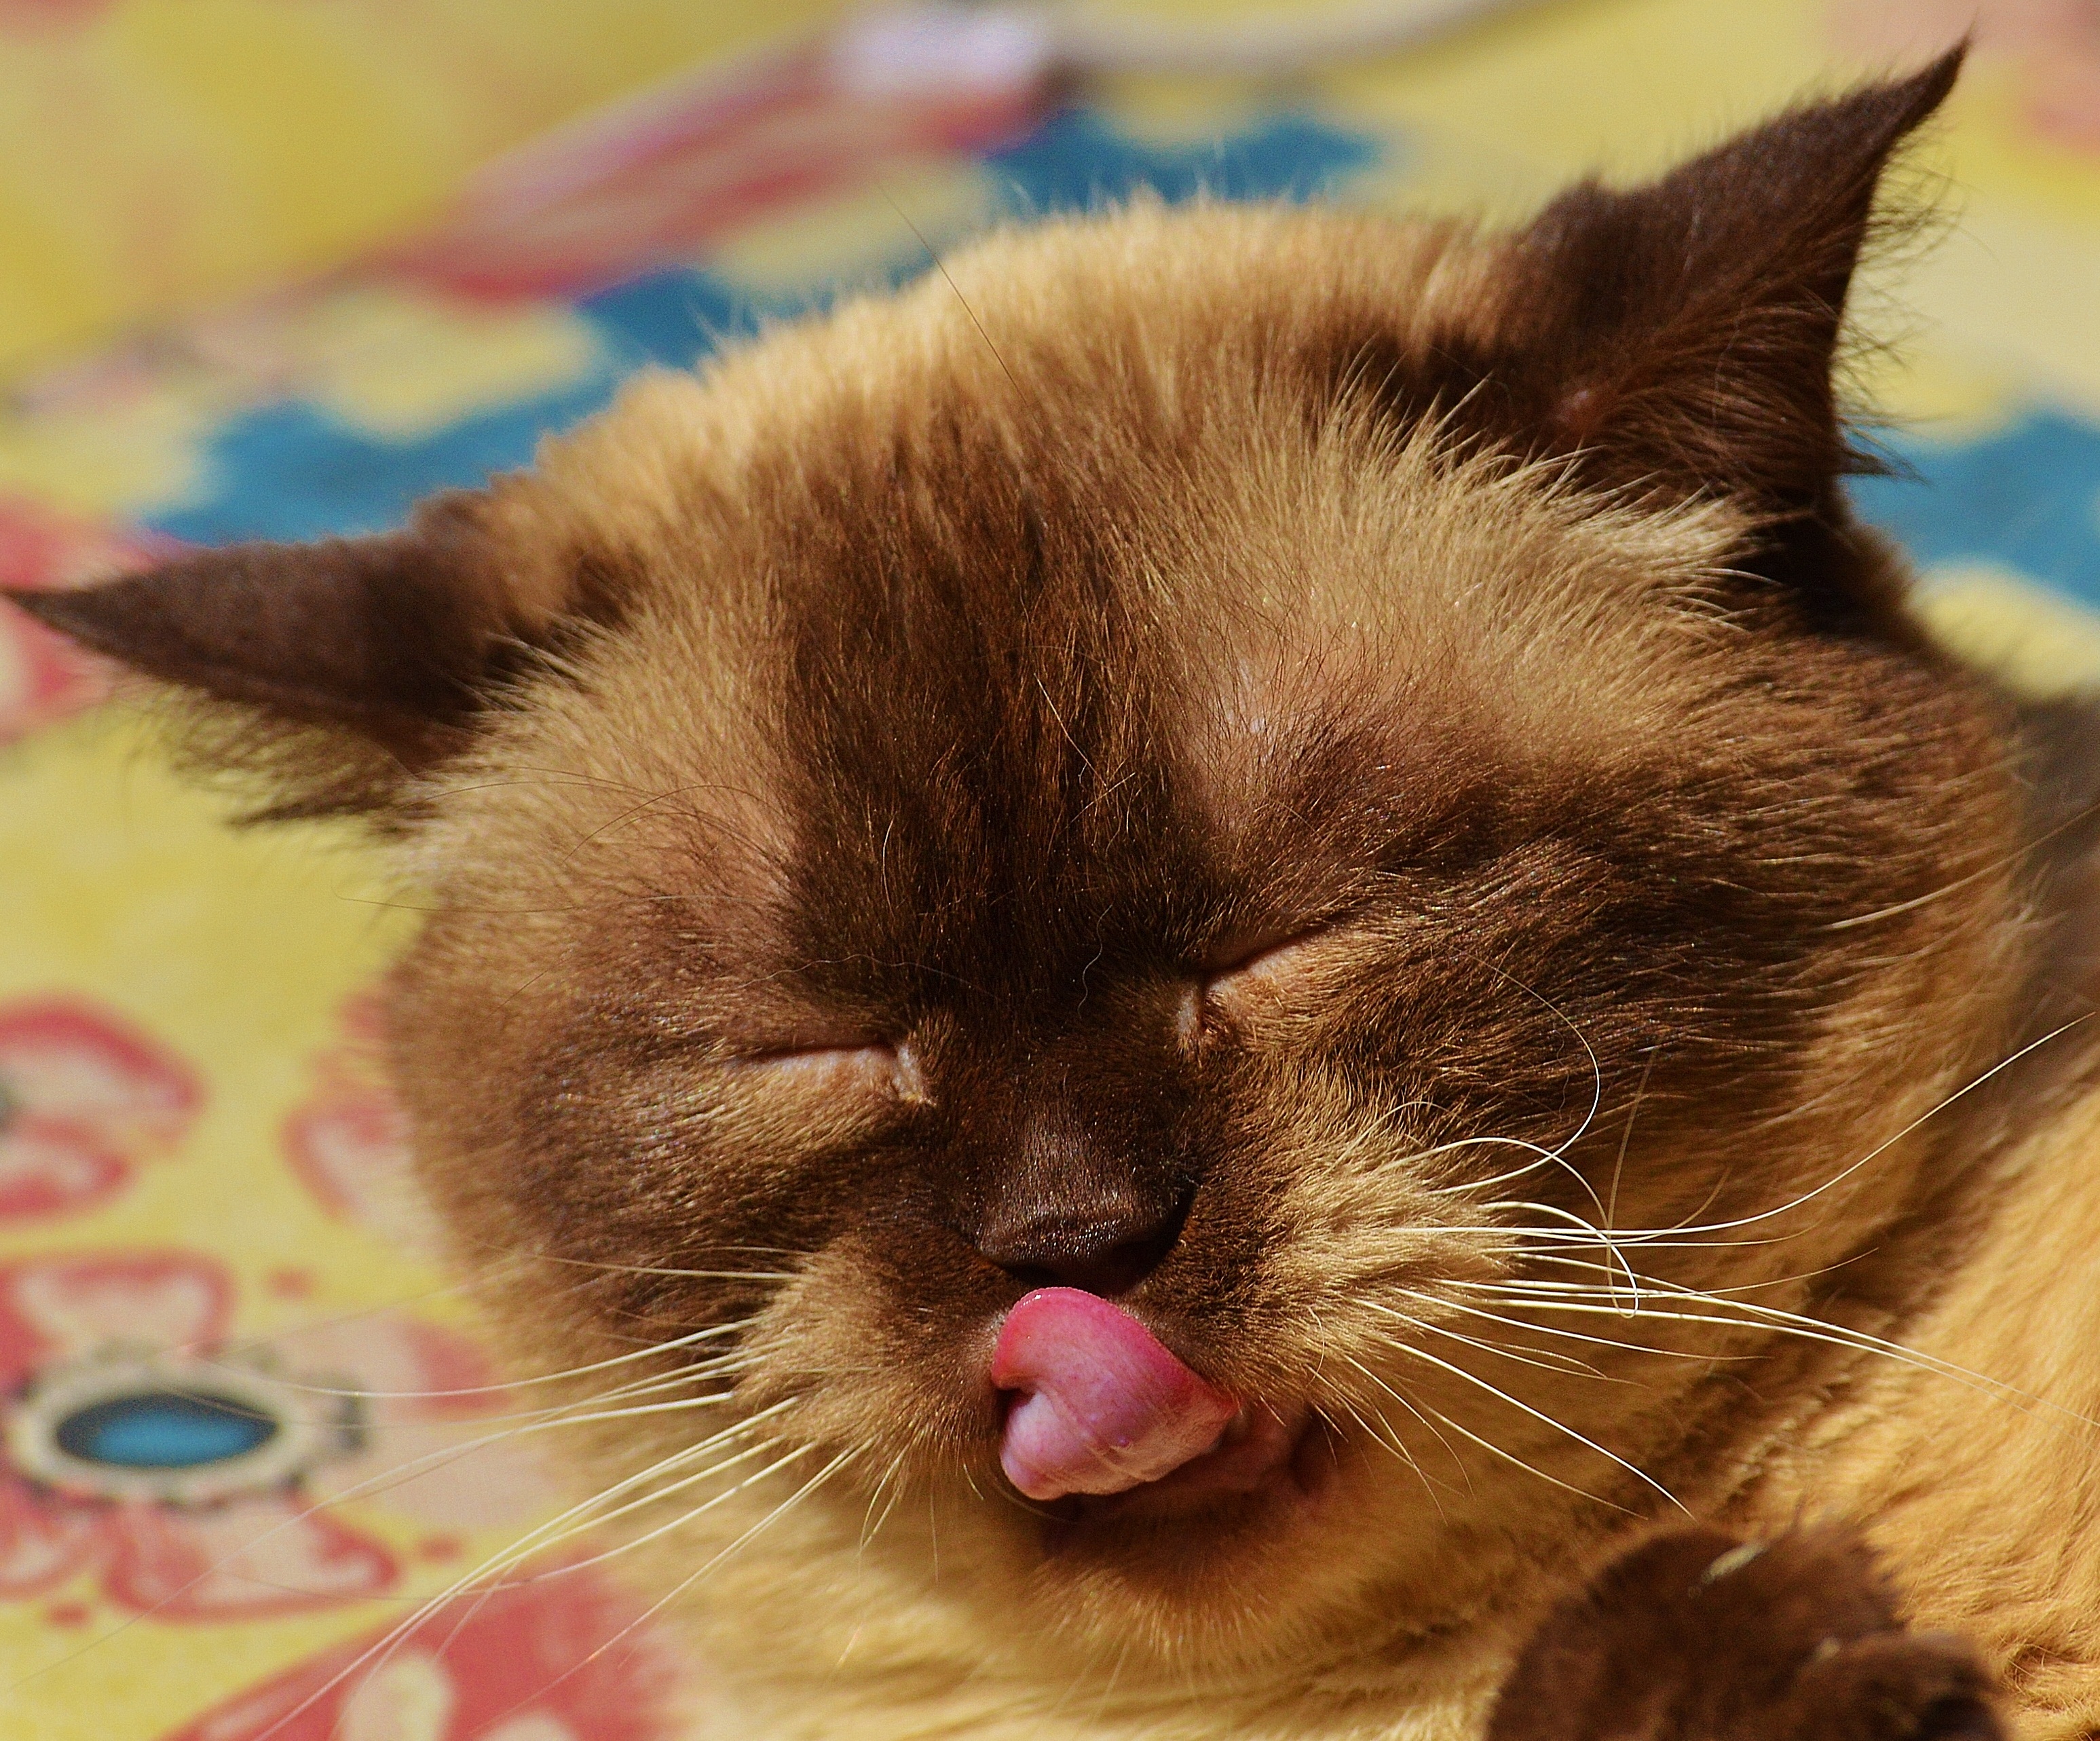
play, sweet, cute, fur, kitten, cat, brown, mammal, blue eye, close up, thoroughbred, nose, whiskers, snout, beige, vertebrate, mieze, dear, british shorthair, small to medium sized cats, cat like mammal